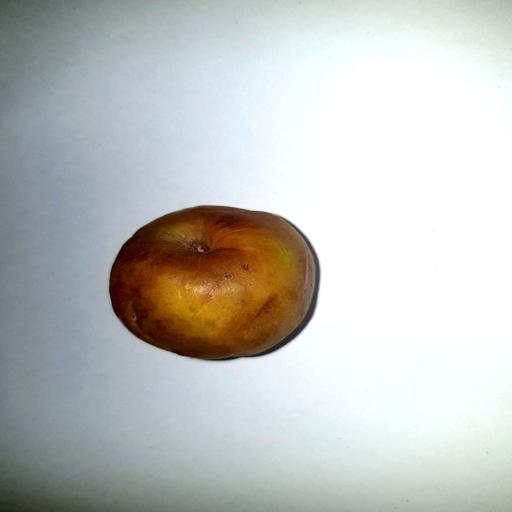
Label: bruised